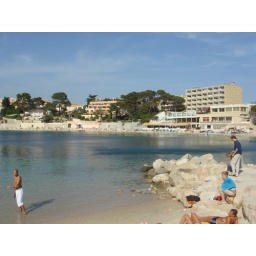
This was the second beach in Bandol we visited. It was in a more protected area and the water was like glass.